Sambo's Grave

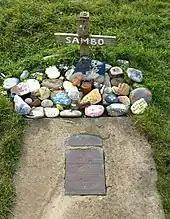
Sambo's Grave, 2007

Sambo's Grave is the burial site of a black cabin boy or slave on unconsecrated ground in a field near the small village of Sunderland Point, Lancashire, England. Sunderland Point was a port, serving cotton, sugar and slave ships from the West Indies and North America, which declined after Glasson Dock was opened in 1787. It is a very small community only accessible via a narrow road, which crosses a salt marsh and is cut off at high tide.